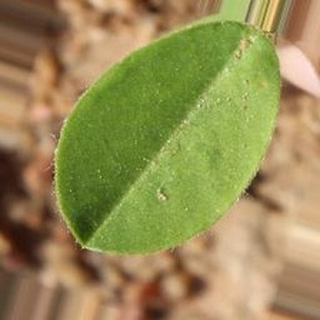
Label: healthy_groundnut